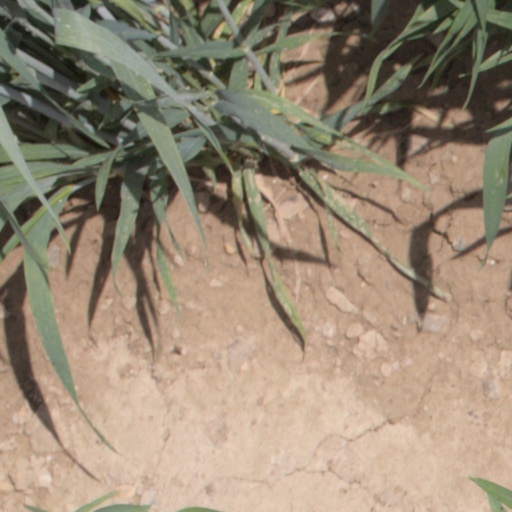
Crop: wheat